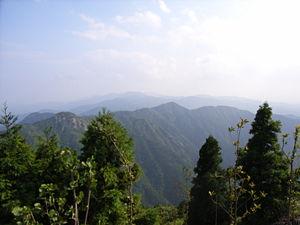
Le mont Heng est une chaîne de montagnes du Hunan en Chine, composée de 72 pics et qui s'étend sur 150 km. C'est l'une des cinq montagnes sacrées de Chine connue aussi sous le nom de montagne du Sud.